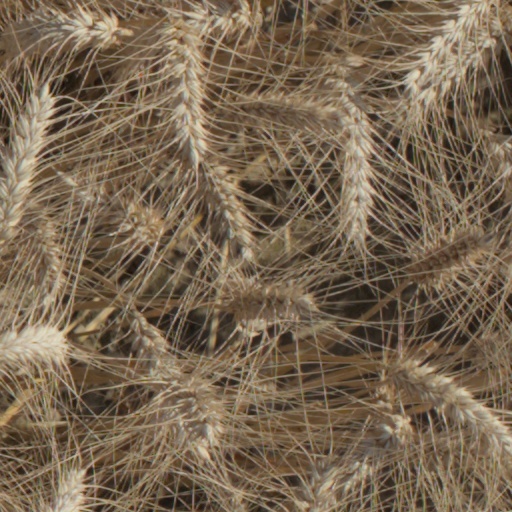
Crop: wheat